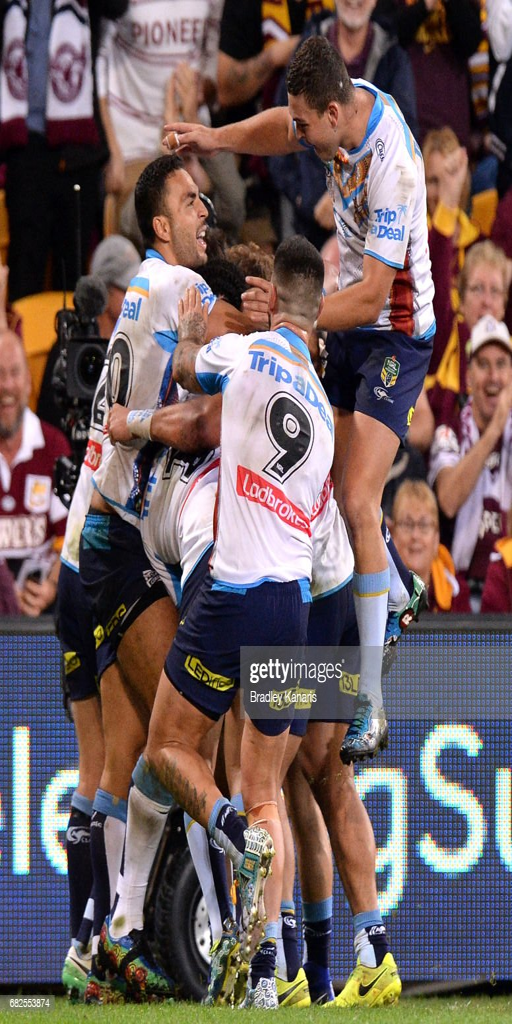
rugby player is congratulated by team mates after scoring a try during the round match .